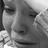
Emotion: sad